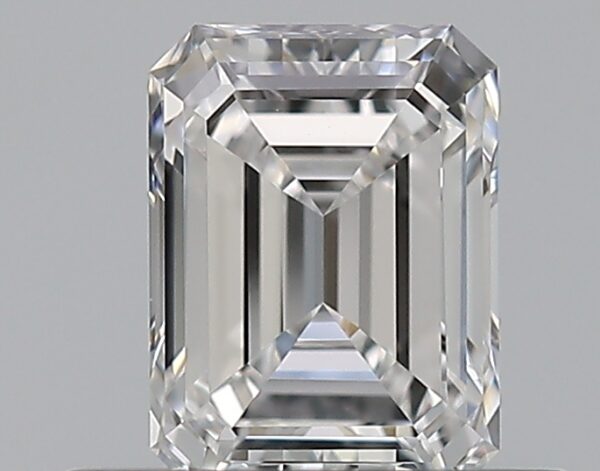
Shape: emerald
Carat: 0.5
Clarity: VS1
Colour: D
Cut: EX
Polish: EX
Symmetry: VG
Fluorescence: N
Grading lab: GIA
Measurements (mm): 5.33 x 3.96 x 2.53